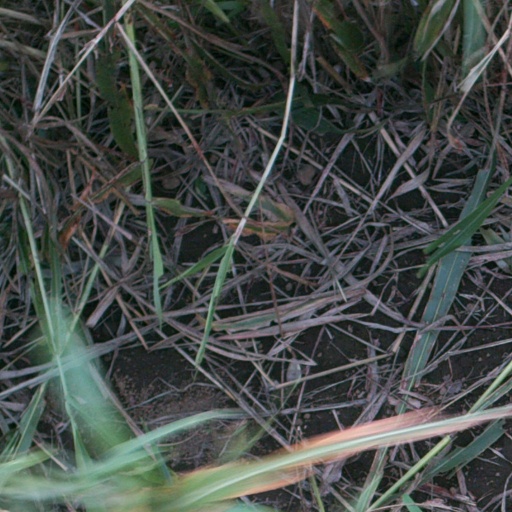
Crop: sorghum